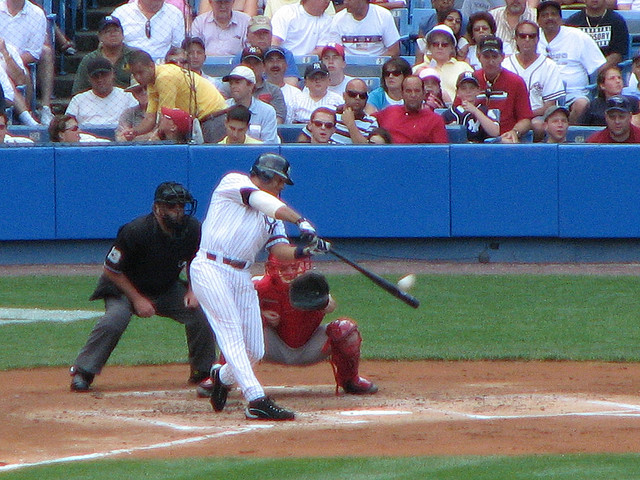
cầu thủ bóng chày đang đỡ bóng bằng gậy trong trận đấu